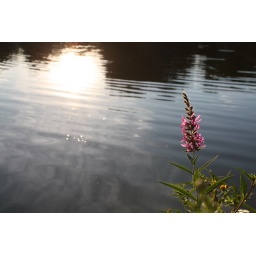
At watchung lake a pink flower grows near the bright water